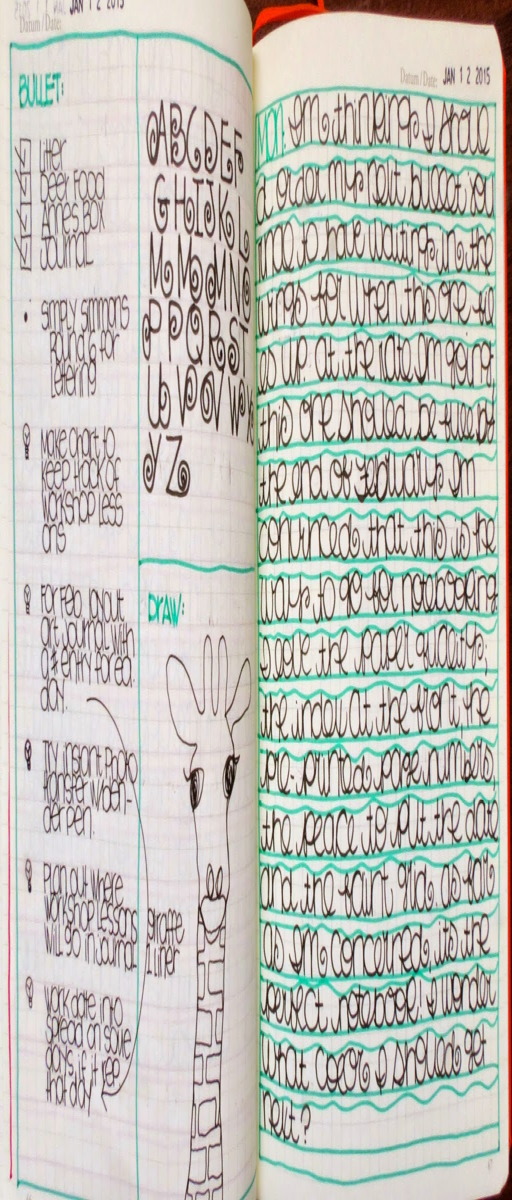
how to write and publish a scientific paper by person